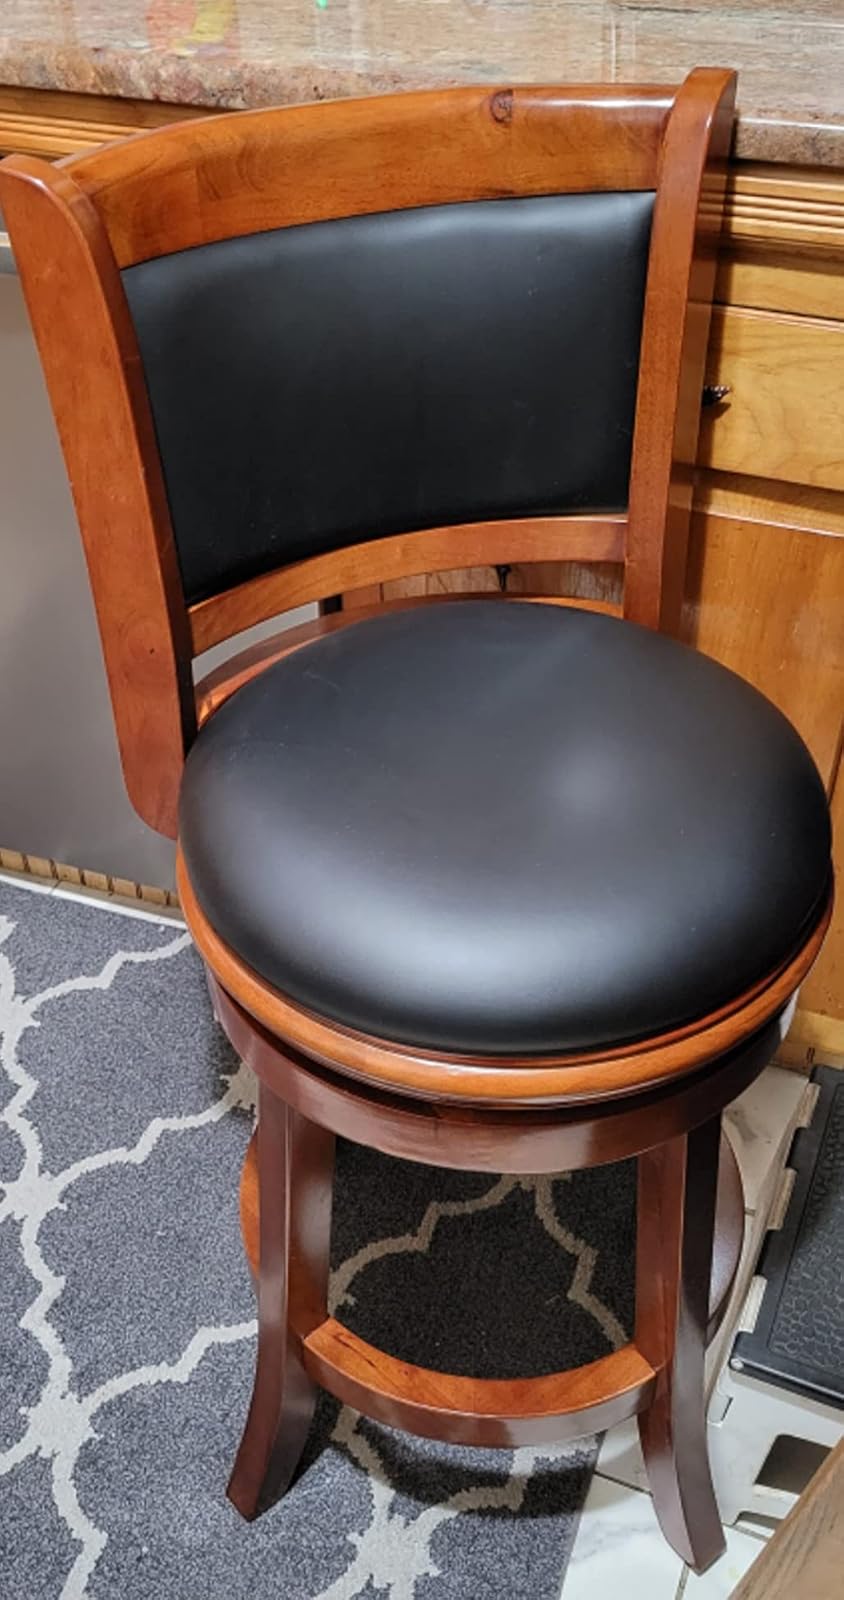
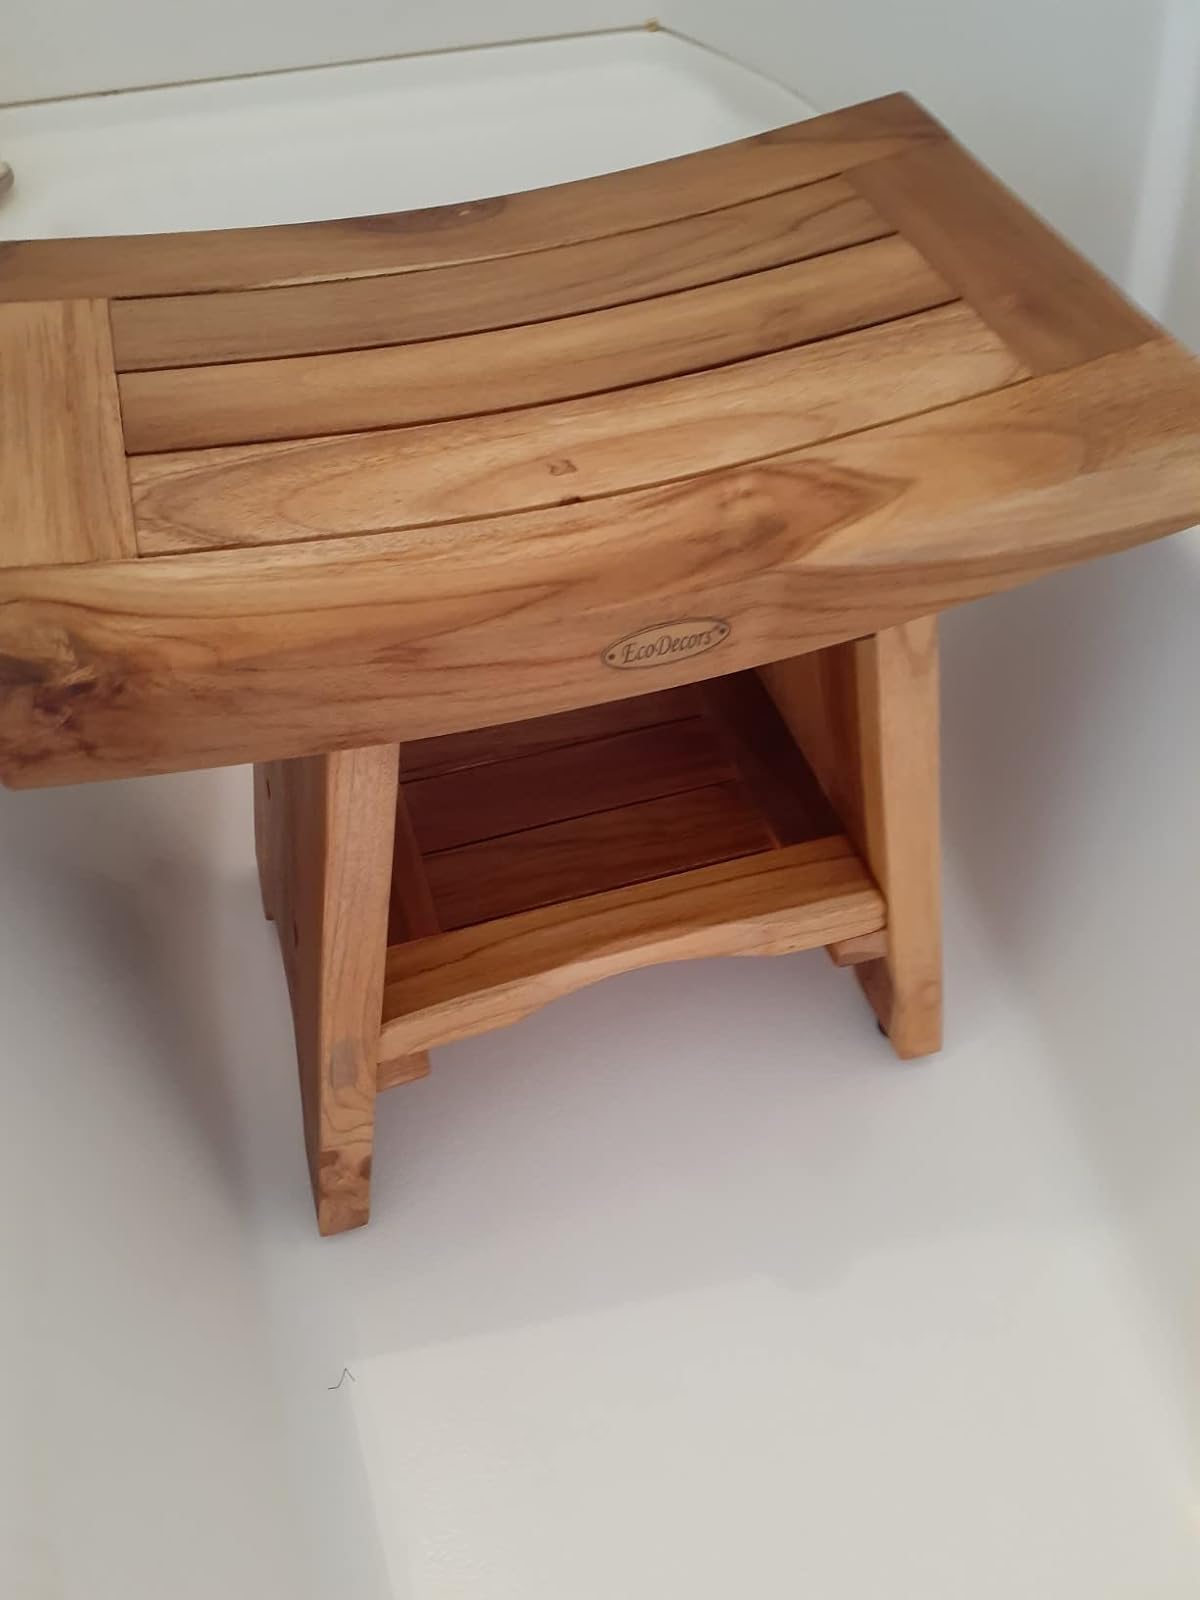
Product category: stool
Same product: no